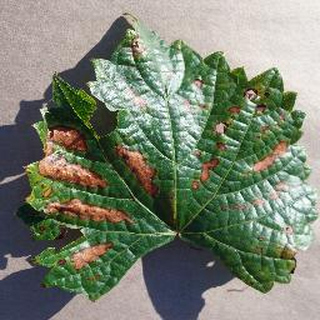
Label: grape_esca_black_measles